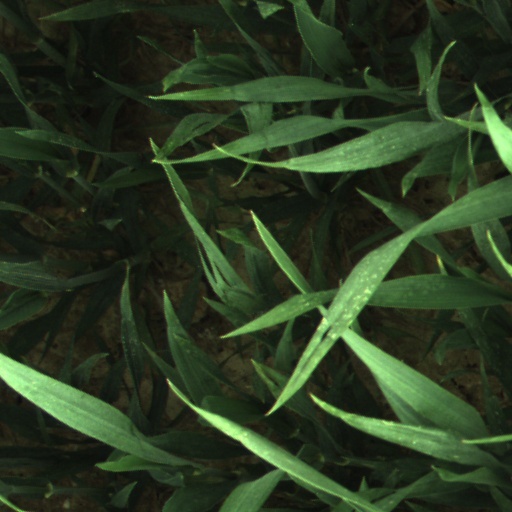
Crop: wheat